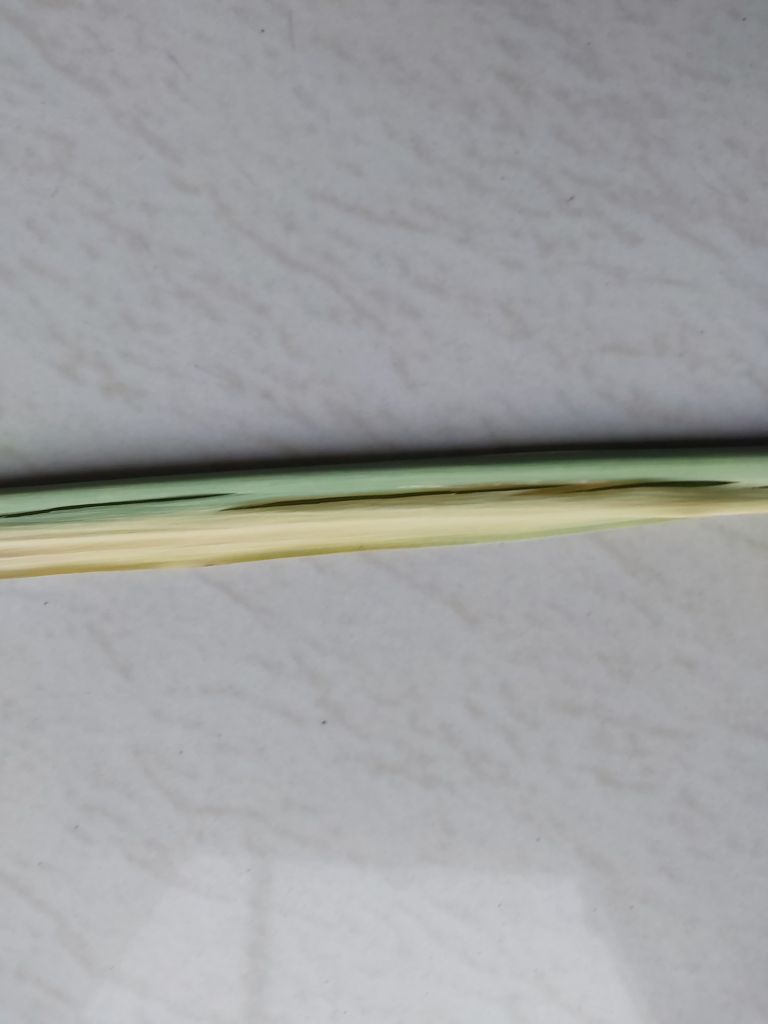
Label: Banded Chlorosis